Doug Flynn

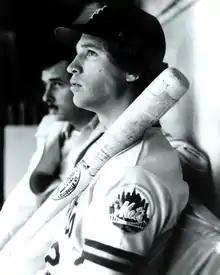
Doug Flynn in 1978

Robert Douglas Flynn Jr. (born April 18, 1951) is an American former professional baseball player. He played in Major League Baseball (MLB) from 1975 to 1985 as an infielder for the Cincinnati Reds, New York Mets, Texas Rangers, Montreal Expos and the Detroit Tigers. Flynn was a member of two world championship winning teams with the Cincinnati Reds and won a Gold Glove Award in 1980 as a member of the New York Mets.